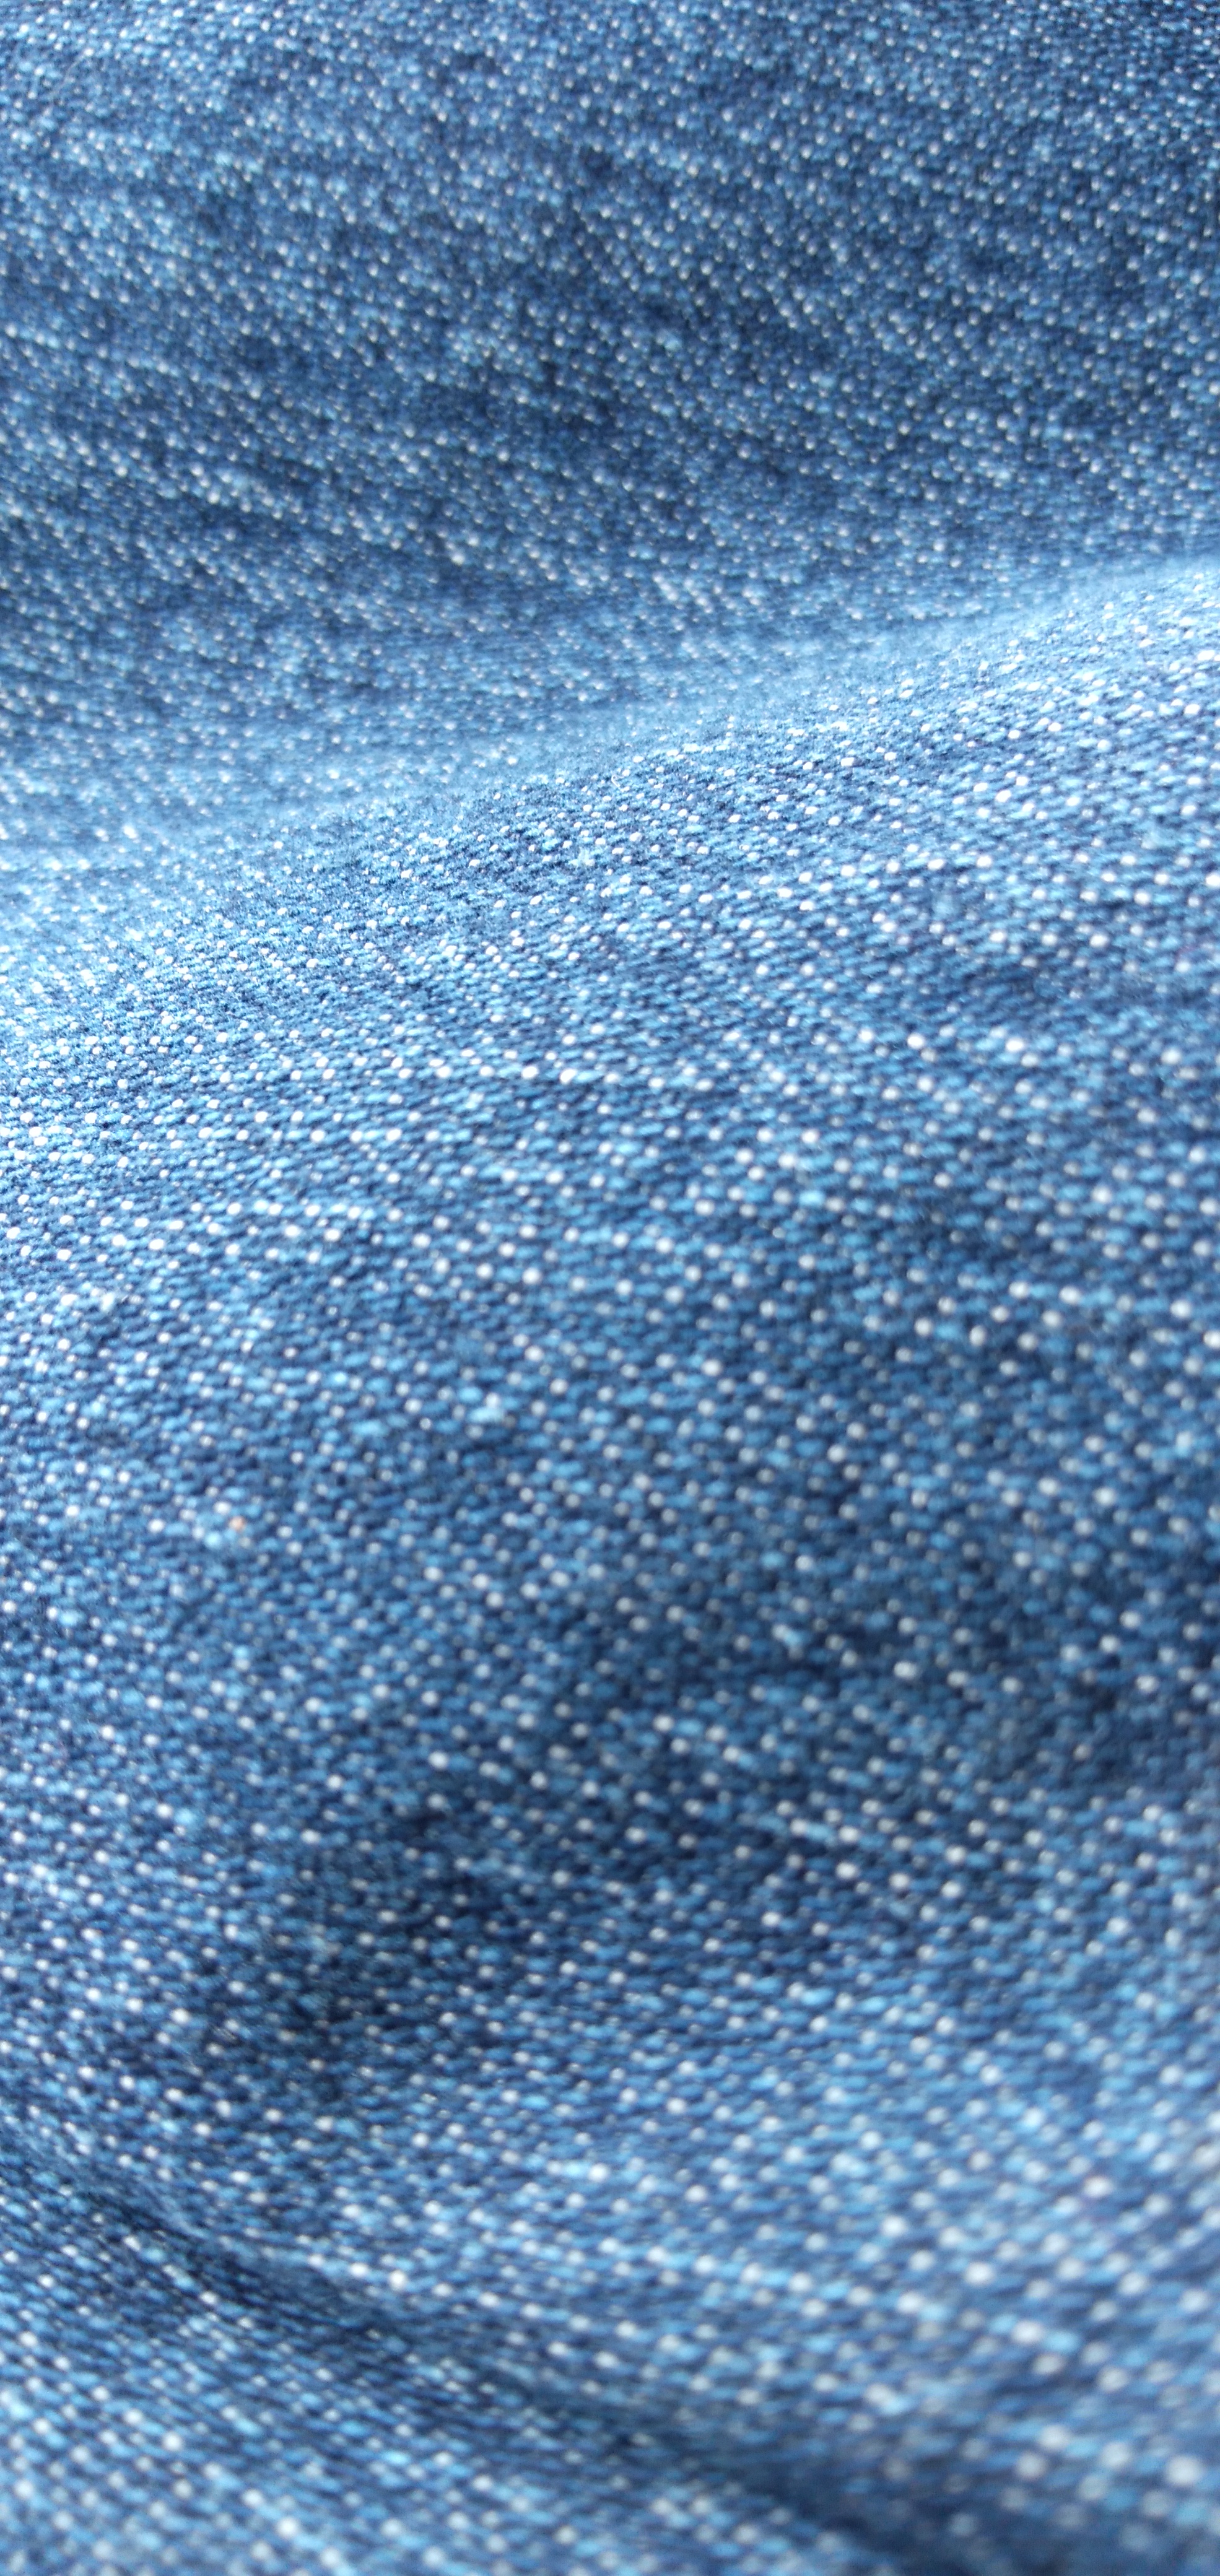
denim, blue, azure, water, pattern, sky, textile, electric blue